Giuseppe Renda

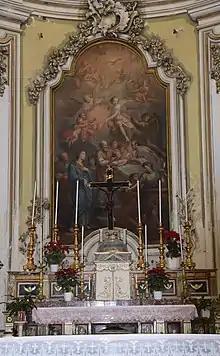
Altarpiace of "Jesus' Circumcision".

Giuseppe Renda, called "l'Aroddu" (13 June 1772 - 20 October 1805), was an Italian painter.